Durham Public Schools

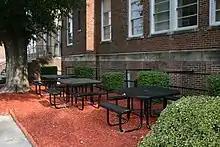
Picnic tables outside the DPS central office building

The Durham Public Schools district is a public school district in Durham, North Carolina. Formed in 1992 with the merger of Durham's previous two school districts, it is 8th largest school system in North Carolina as of November 2020. There are 57 public schools in the system, consisting of 32 elementary (K-5), 9 middle (6–8), 2 secondary (6–12), 11 high (9–12), 1 alternative, 1 hospital school, and 1 virtual academy (K-12). Durham's schools are traditionally named after notable members of the local community.